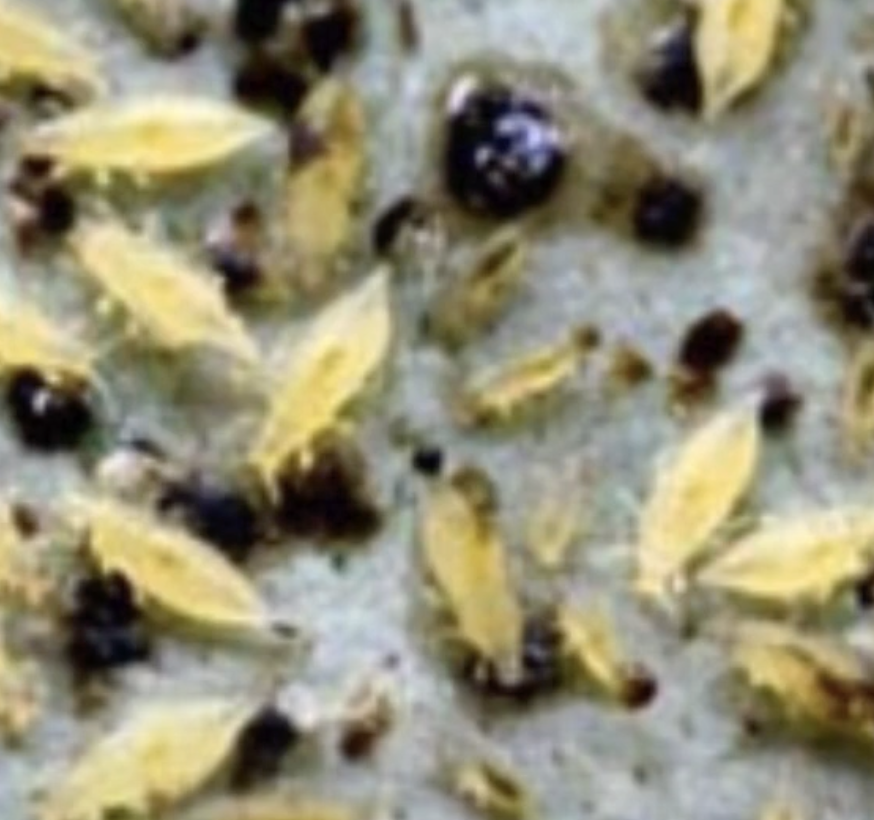
Label: thrips_disease